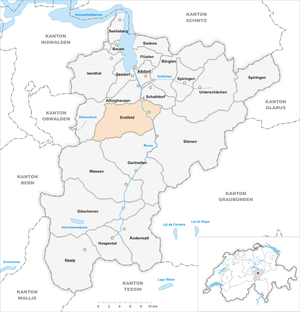
Erstfeld est une commune suisse du canton d'Uri.